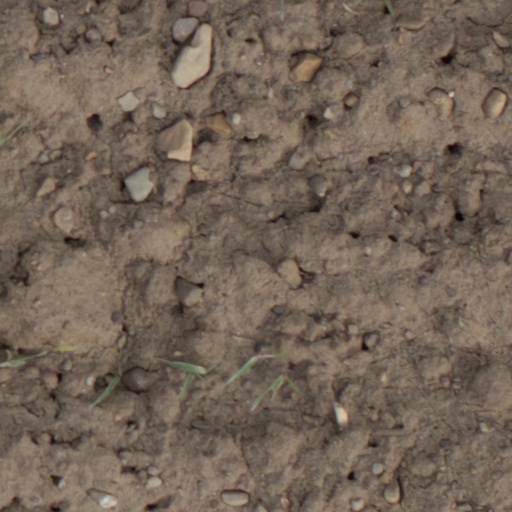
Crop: wheat